Edwin Fox

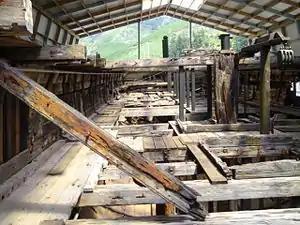
Lower deck of "Edwin Fox." The upper deck no longer exists.

"Edwin Fox" was overtaken by the age of steam, and in the 1880s she was refitted as a floating freezer hulk for the booming sheep industry in New Zealand. She was towed to Picton in the South Island on 12 January 1897 where she initially continued as a freezer ship, before being further dismembered in 1905 when converted into a coal store hulk. By this time she had long since lost her rigging and masts, and suffered holes cut in her sides and the removal of most fittings. The ship was in use until 1950, then abandoned to rot at her berth.